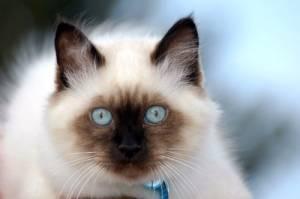
Ragdoll